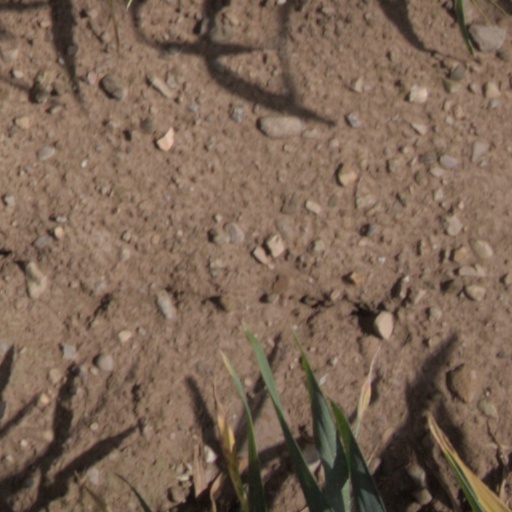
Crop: wheat